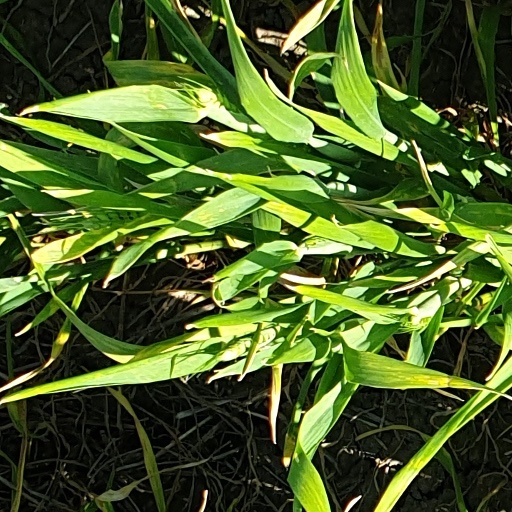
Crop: wheat